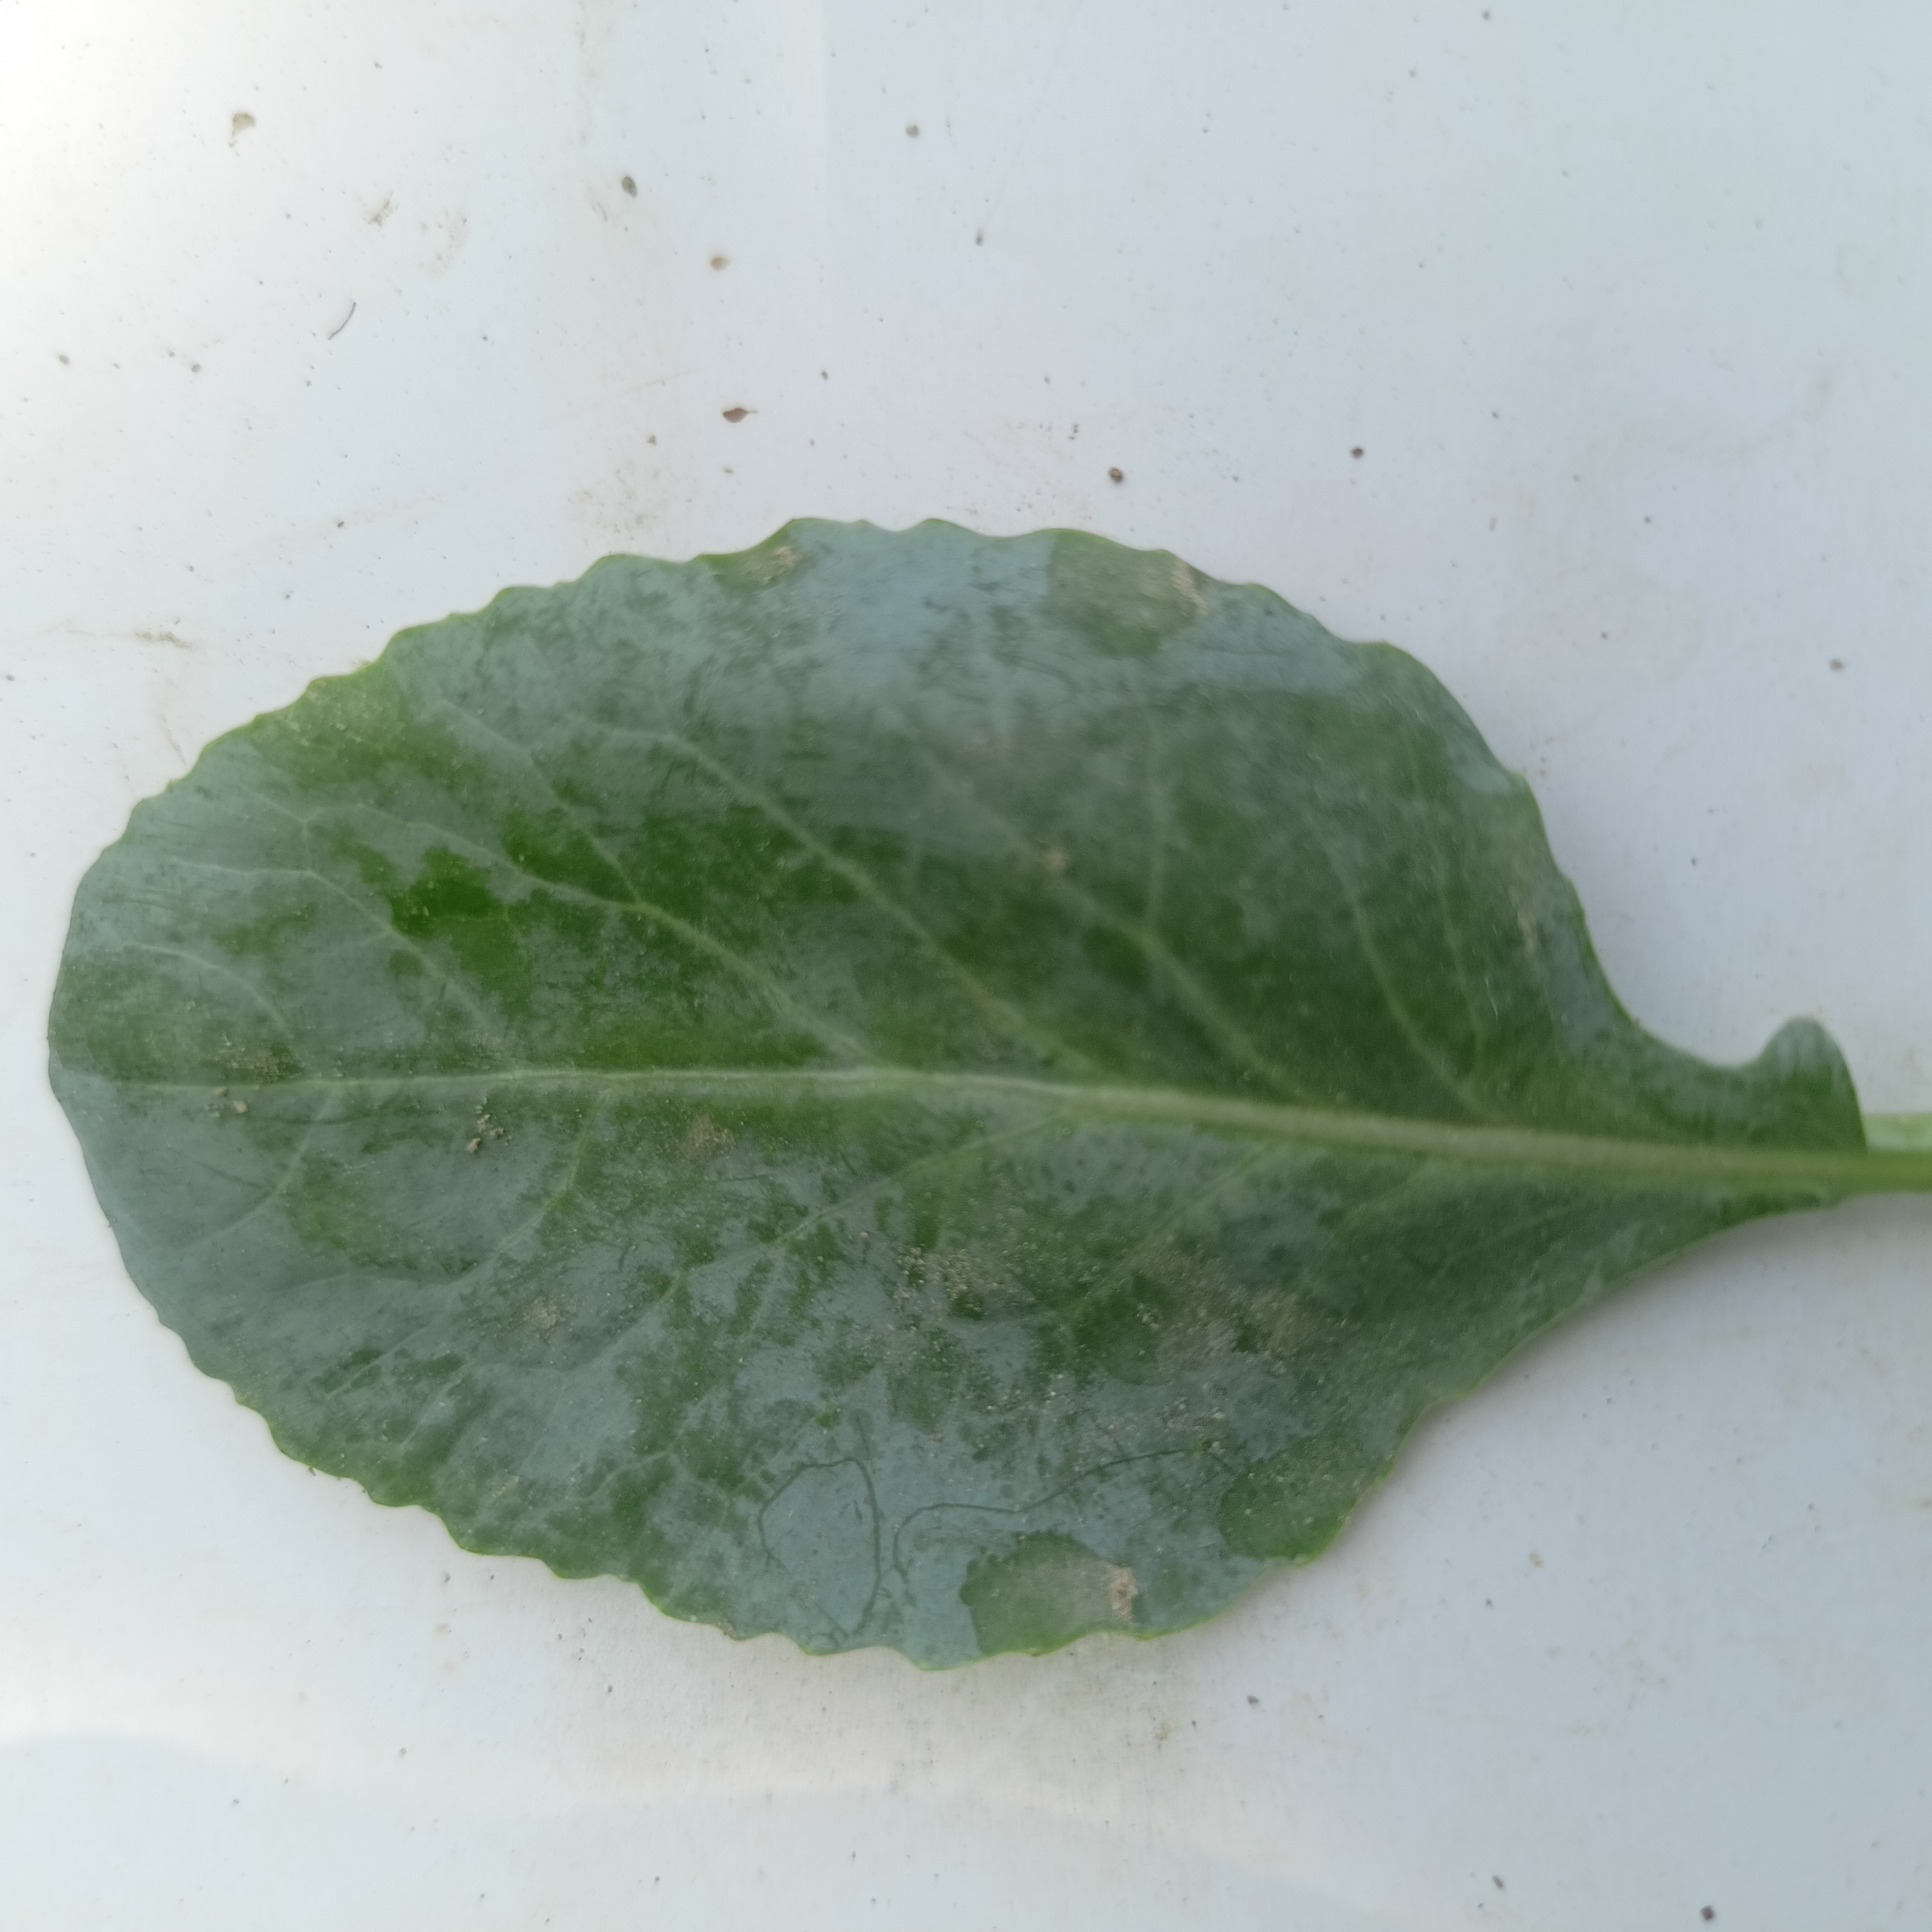
Label: Healthy